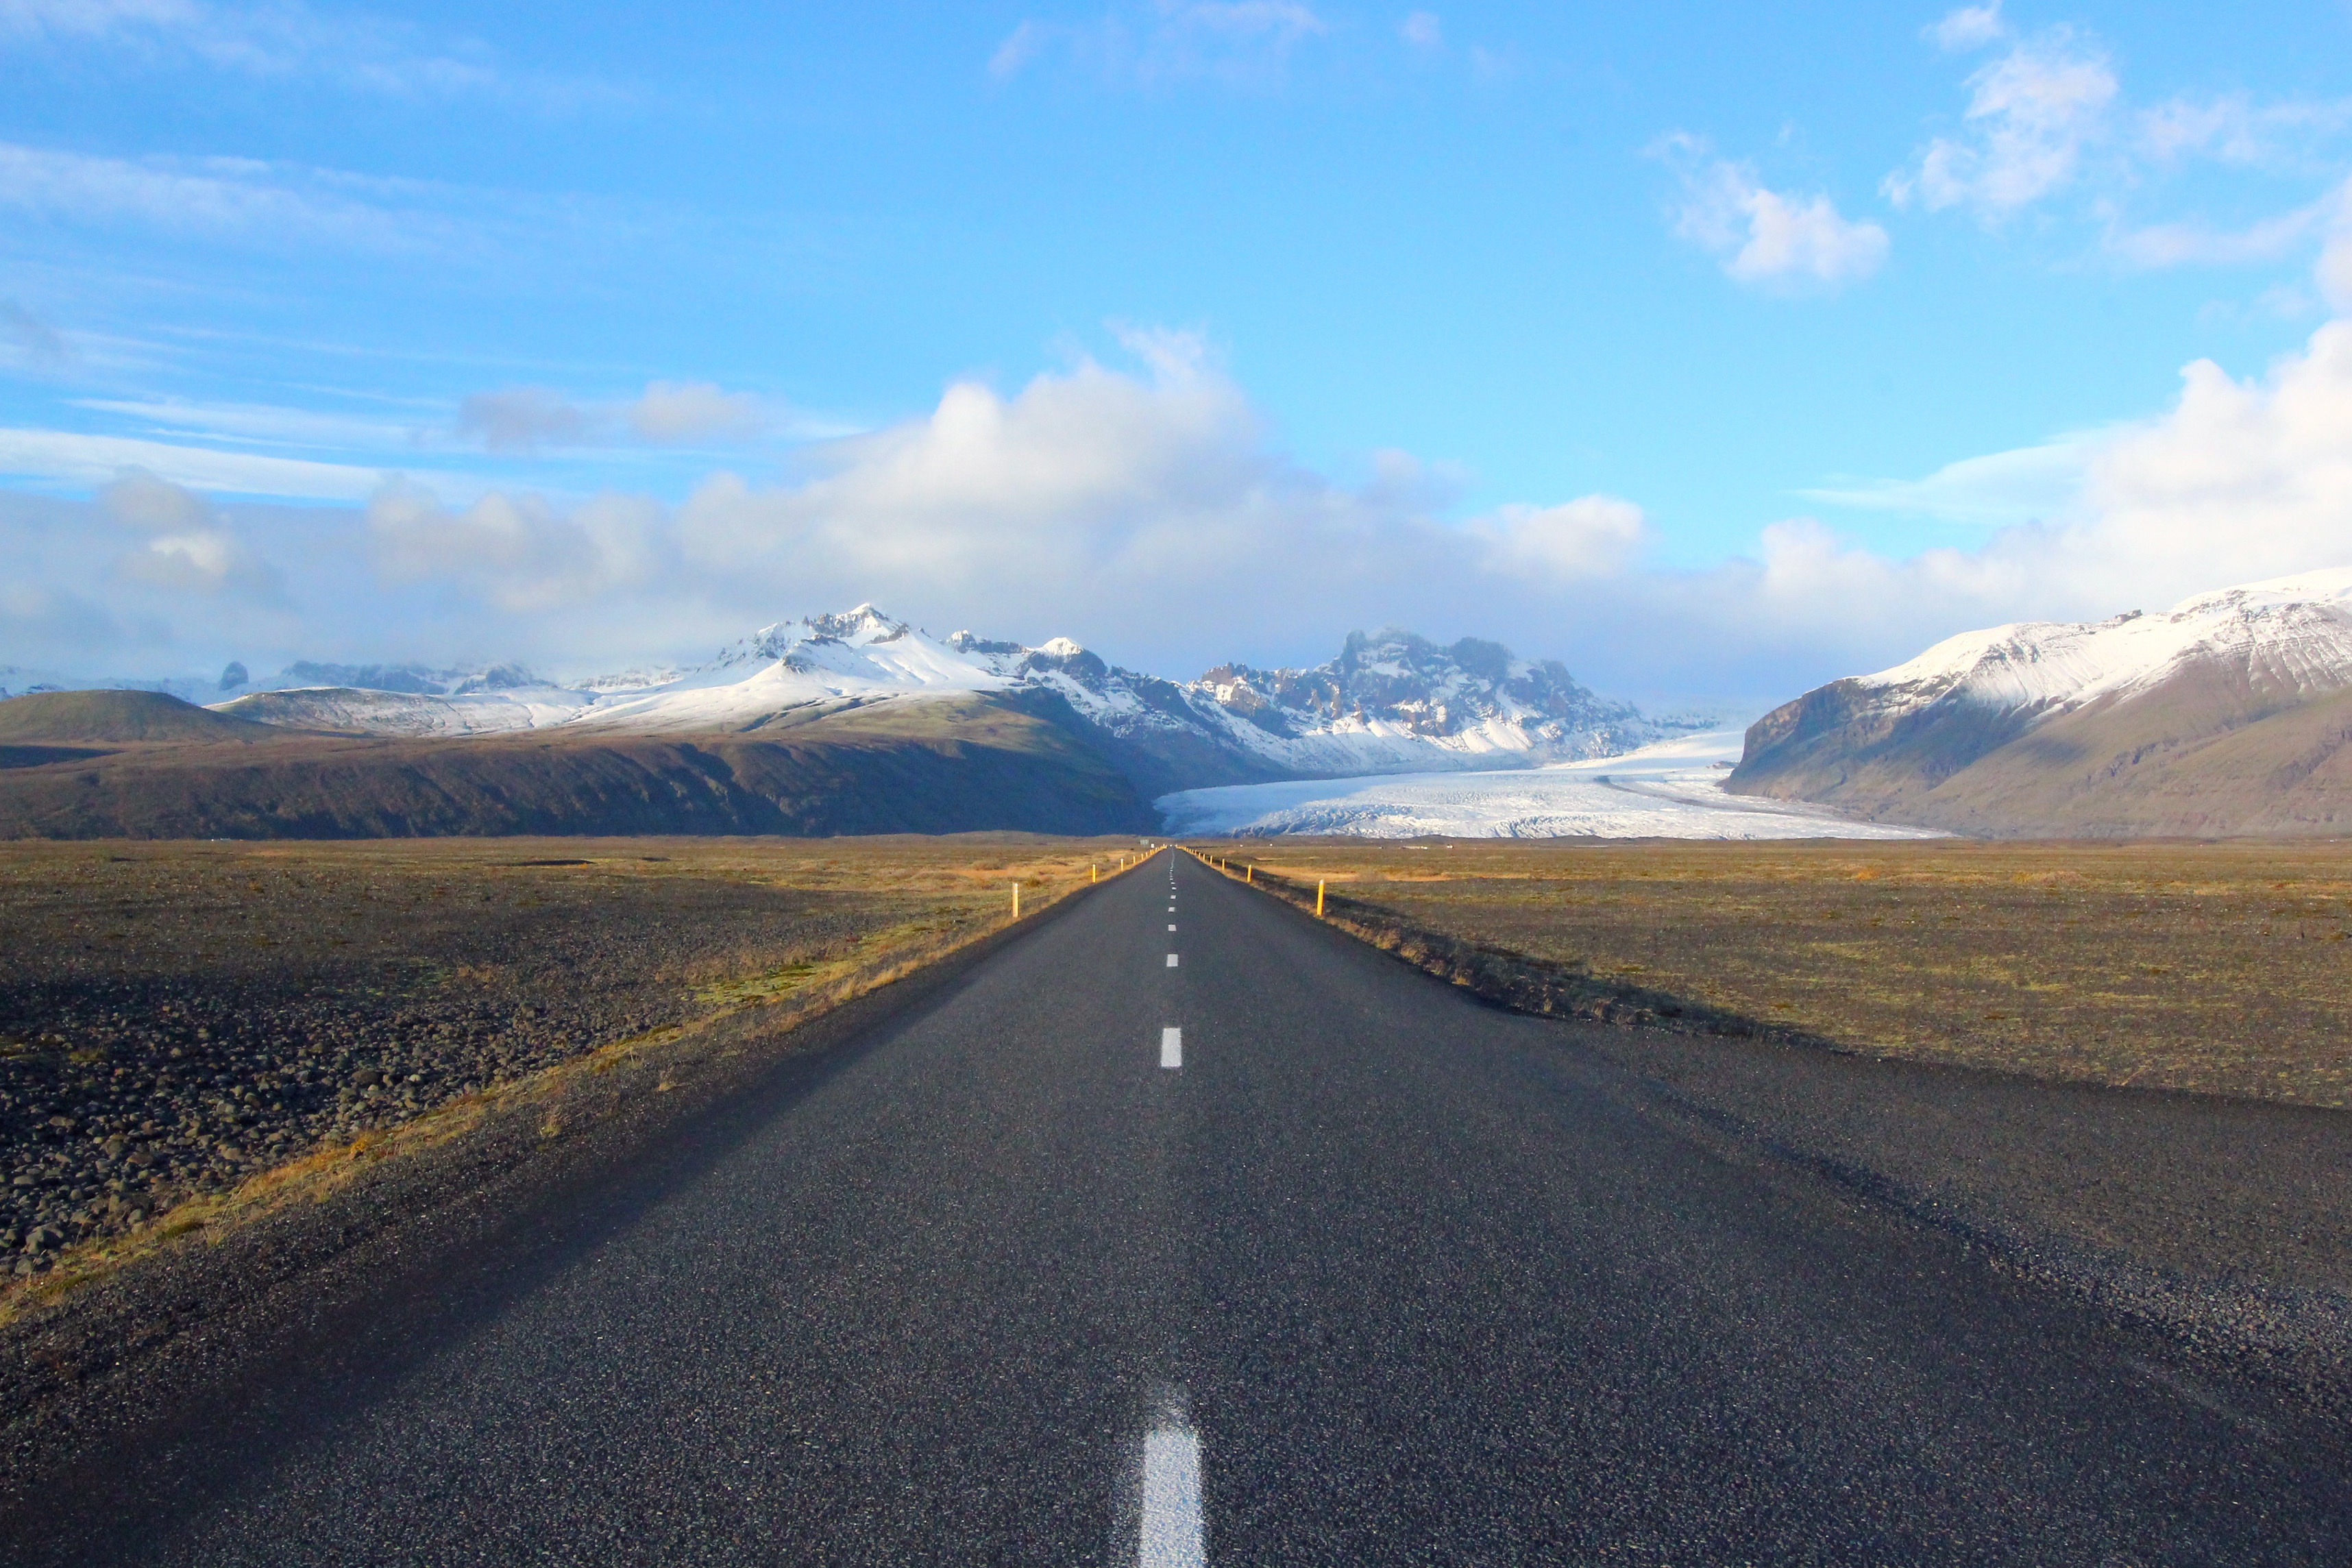
landscape, horizon, mountain, cloud, road, hill, highway, mountain range, asphalt, plain, road trip, infrastructure, plateau, mountain pass, atmospheric phenomenon, mountainous landforms, nonbuilding structure